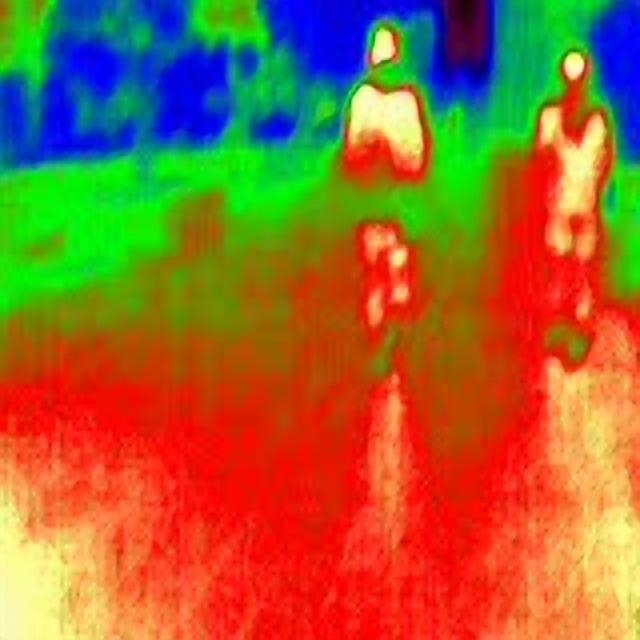
Detected objects:
label: person
label: person